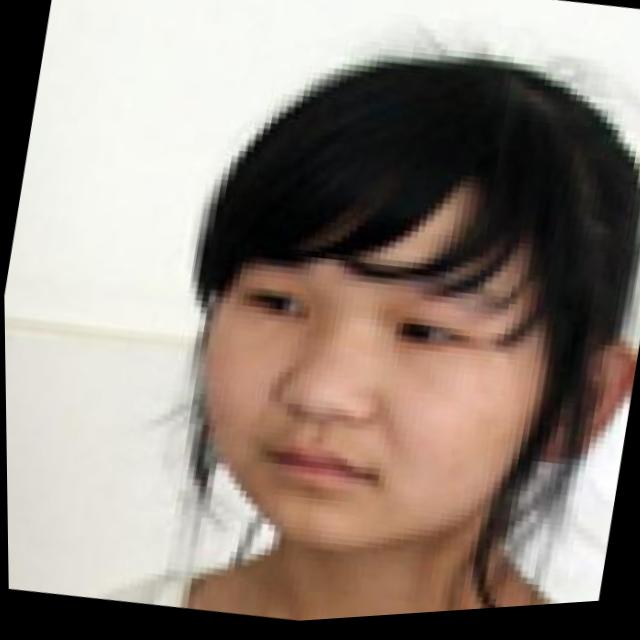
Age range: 13-20